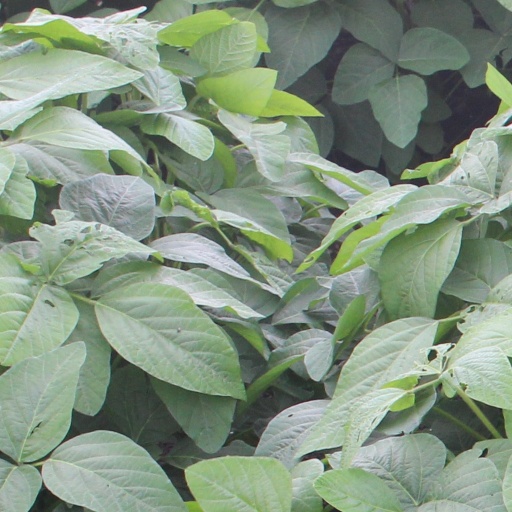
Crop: soybean